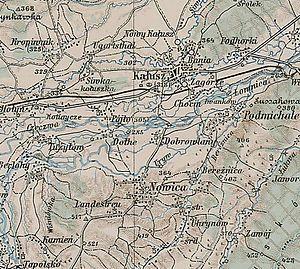
Kalouch est une ville de l'oblast d'Ivano-Frankivsk, en Ukraine, et le centre administratif du raïon de Kalouch. Sa population s'élevait à 66 406 habitants en 2019.